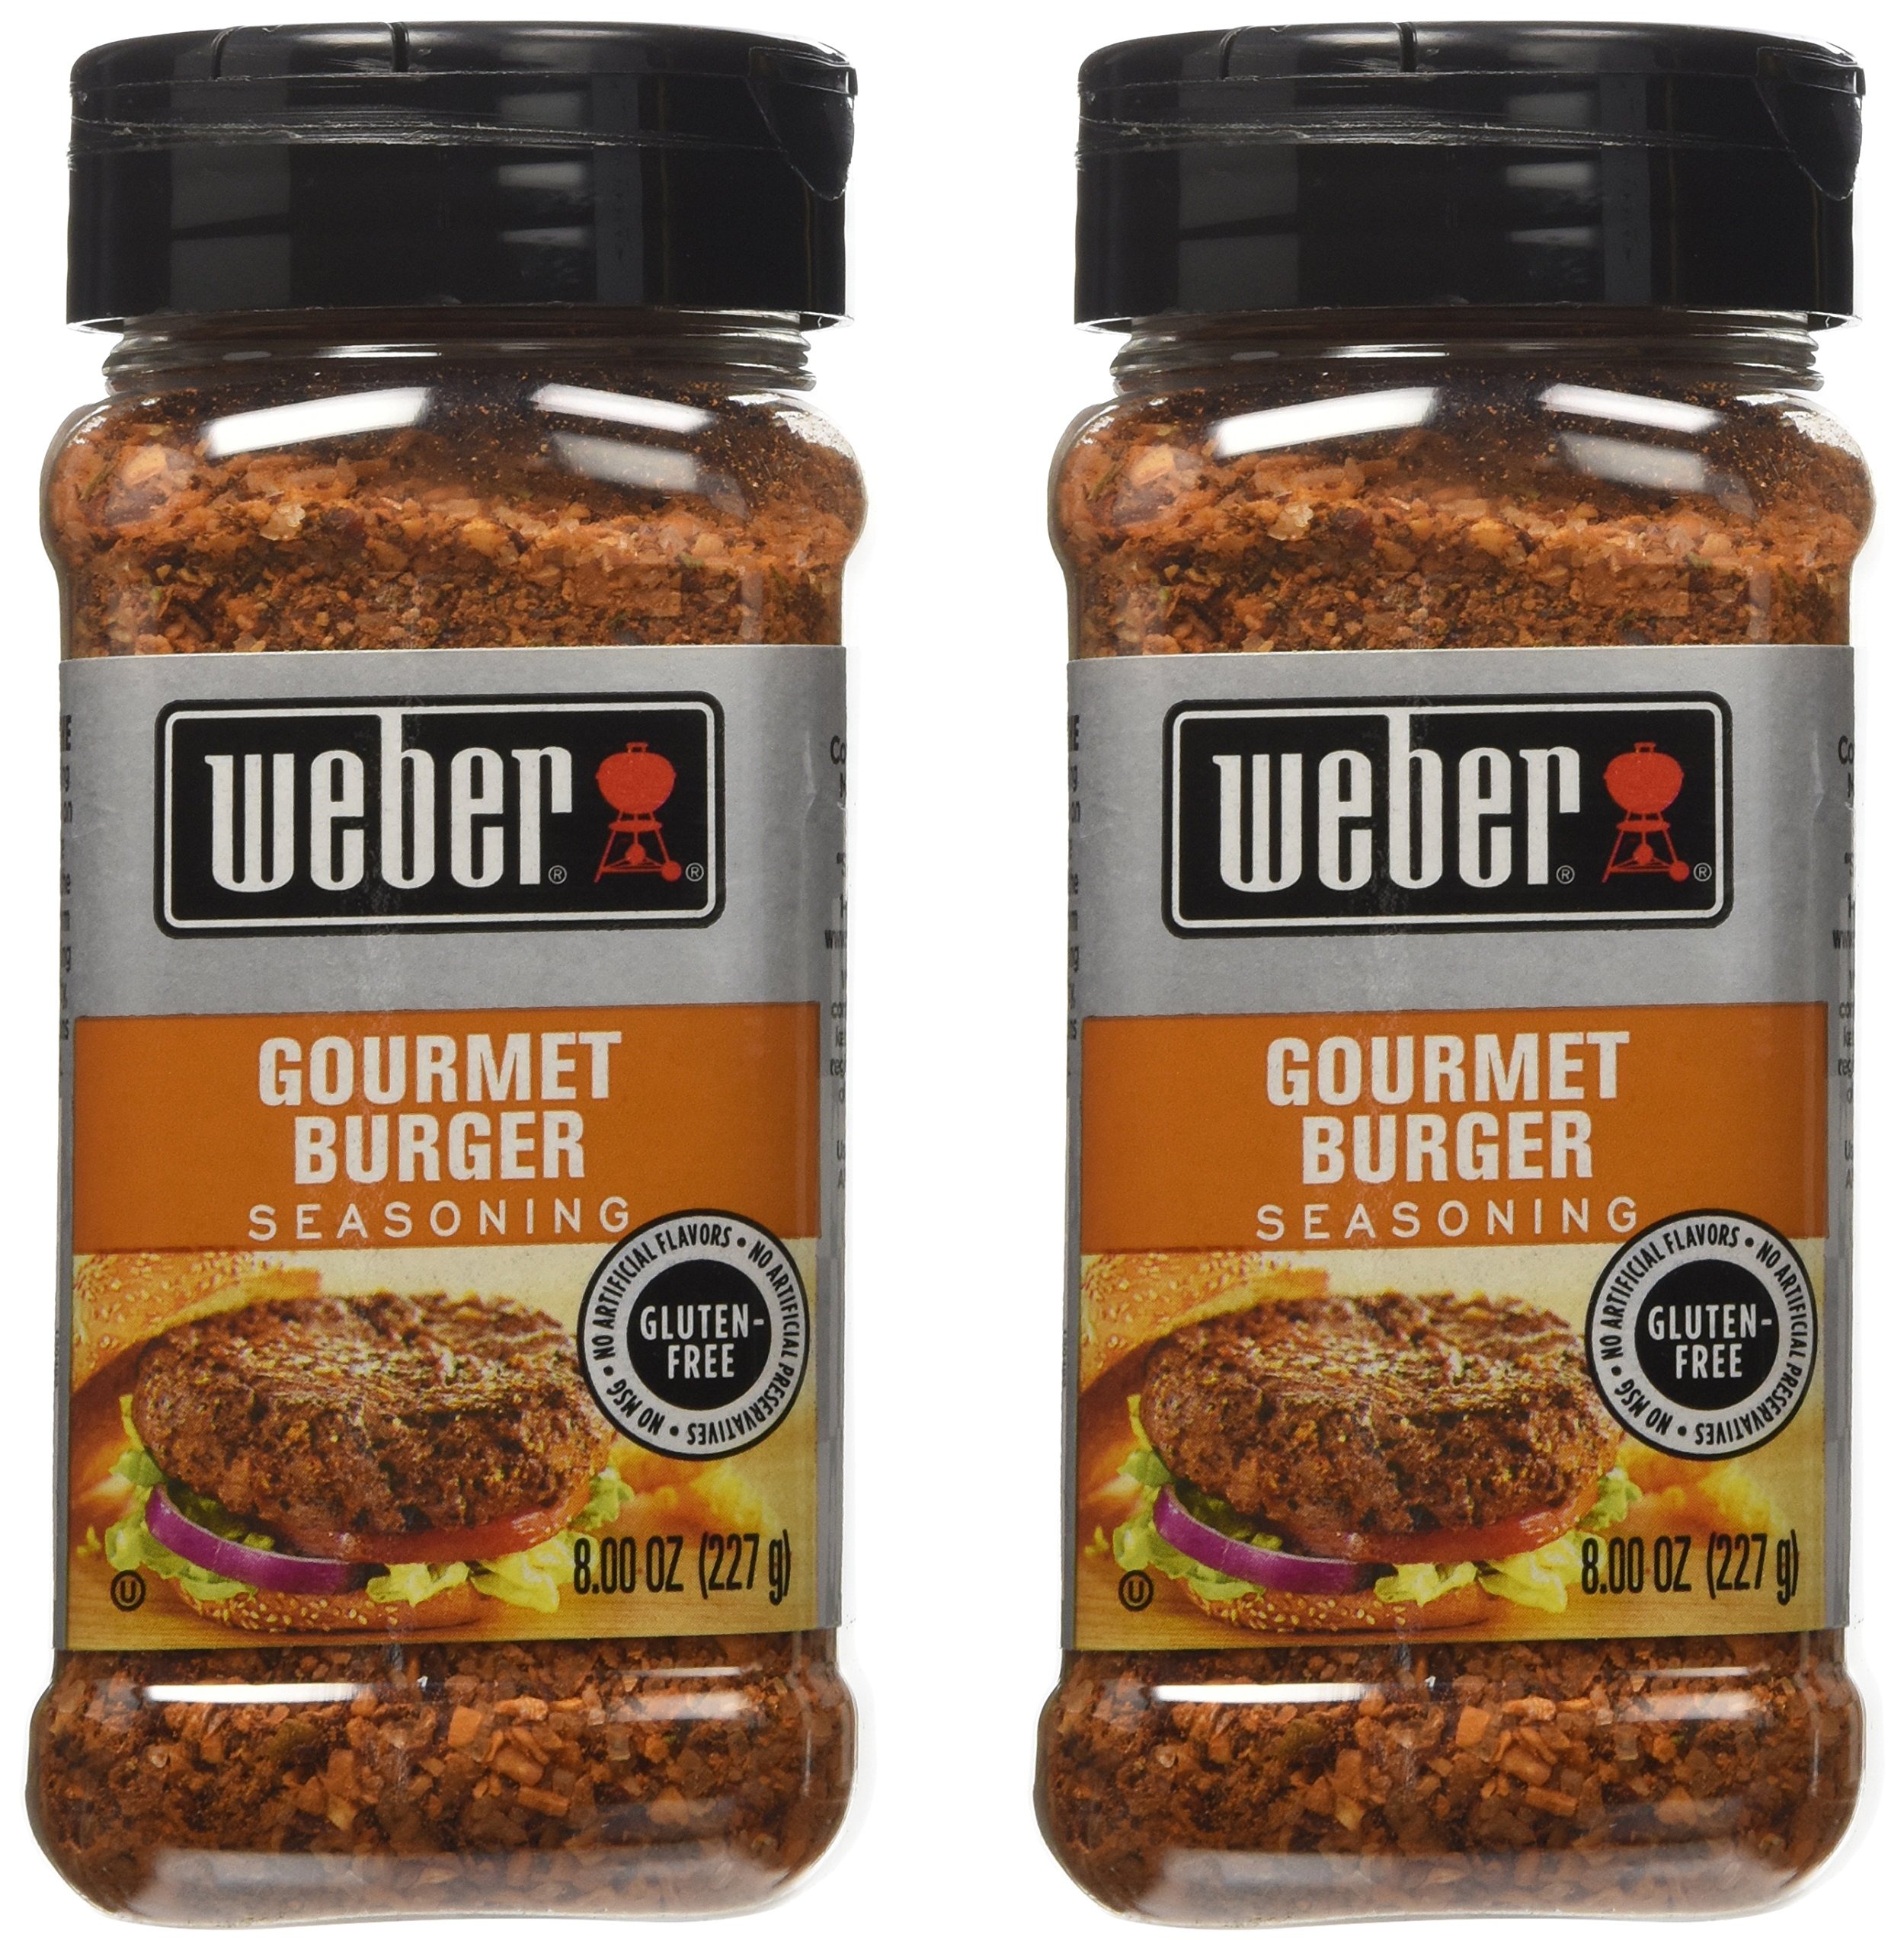
Item Name: Weber Gourmet Burger Seasoning - 8 Ounce (2 Pack)
Product Description: Transform ordinary tasting burgers to extraordinary burgers with Weber Gourmet Burger Seasoning.
Value: 16.0
Unit: Ounce

Price: 16.865